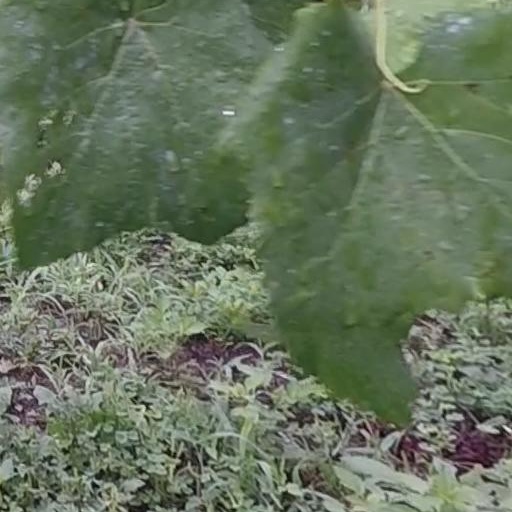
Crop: grape